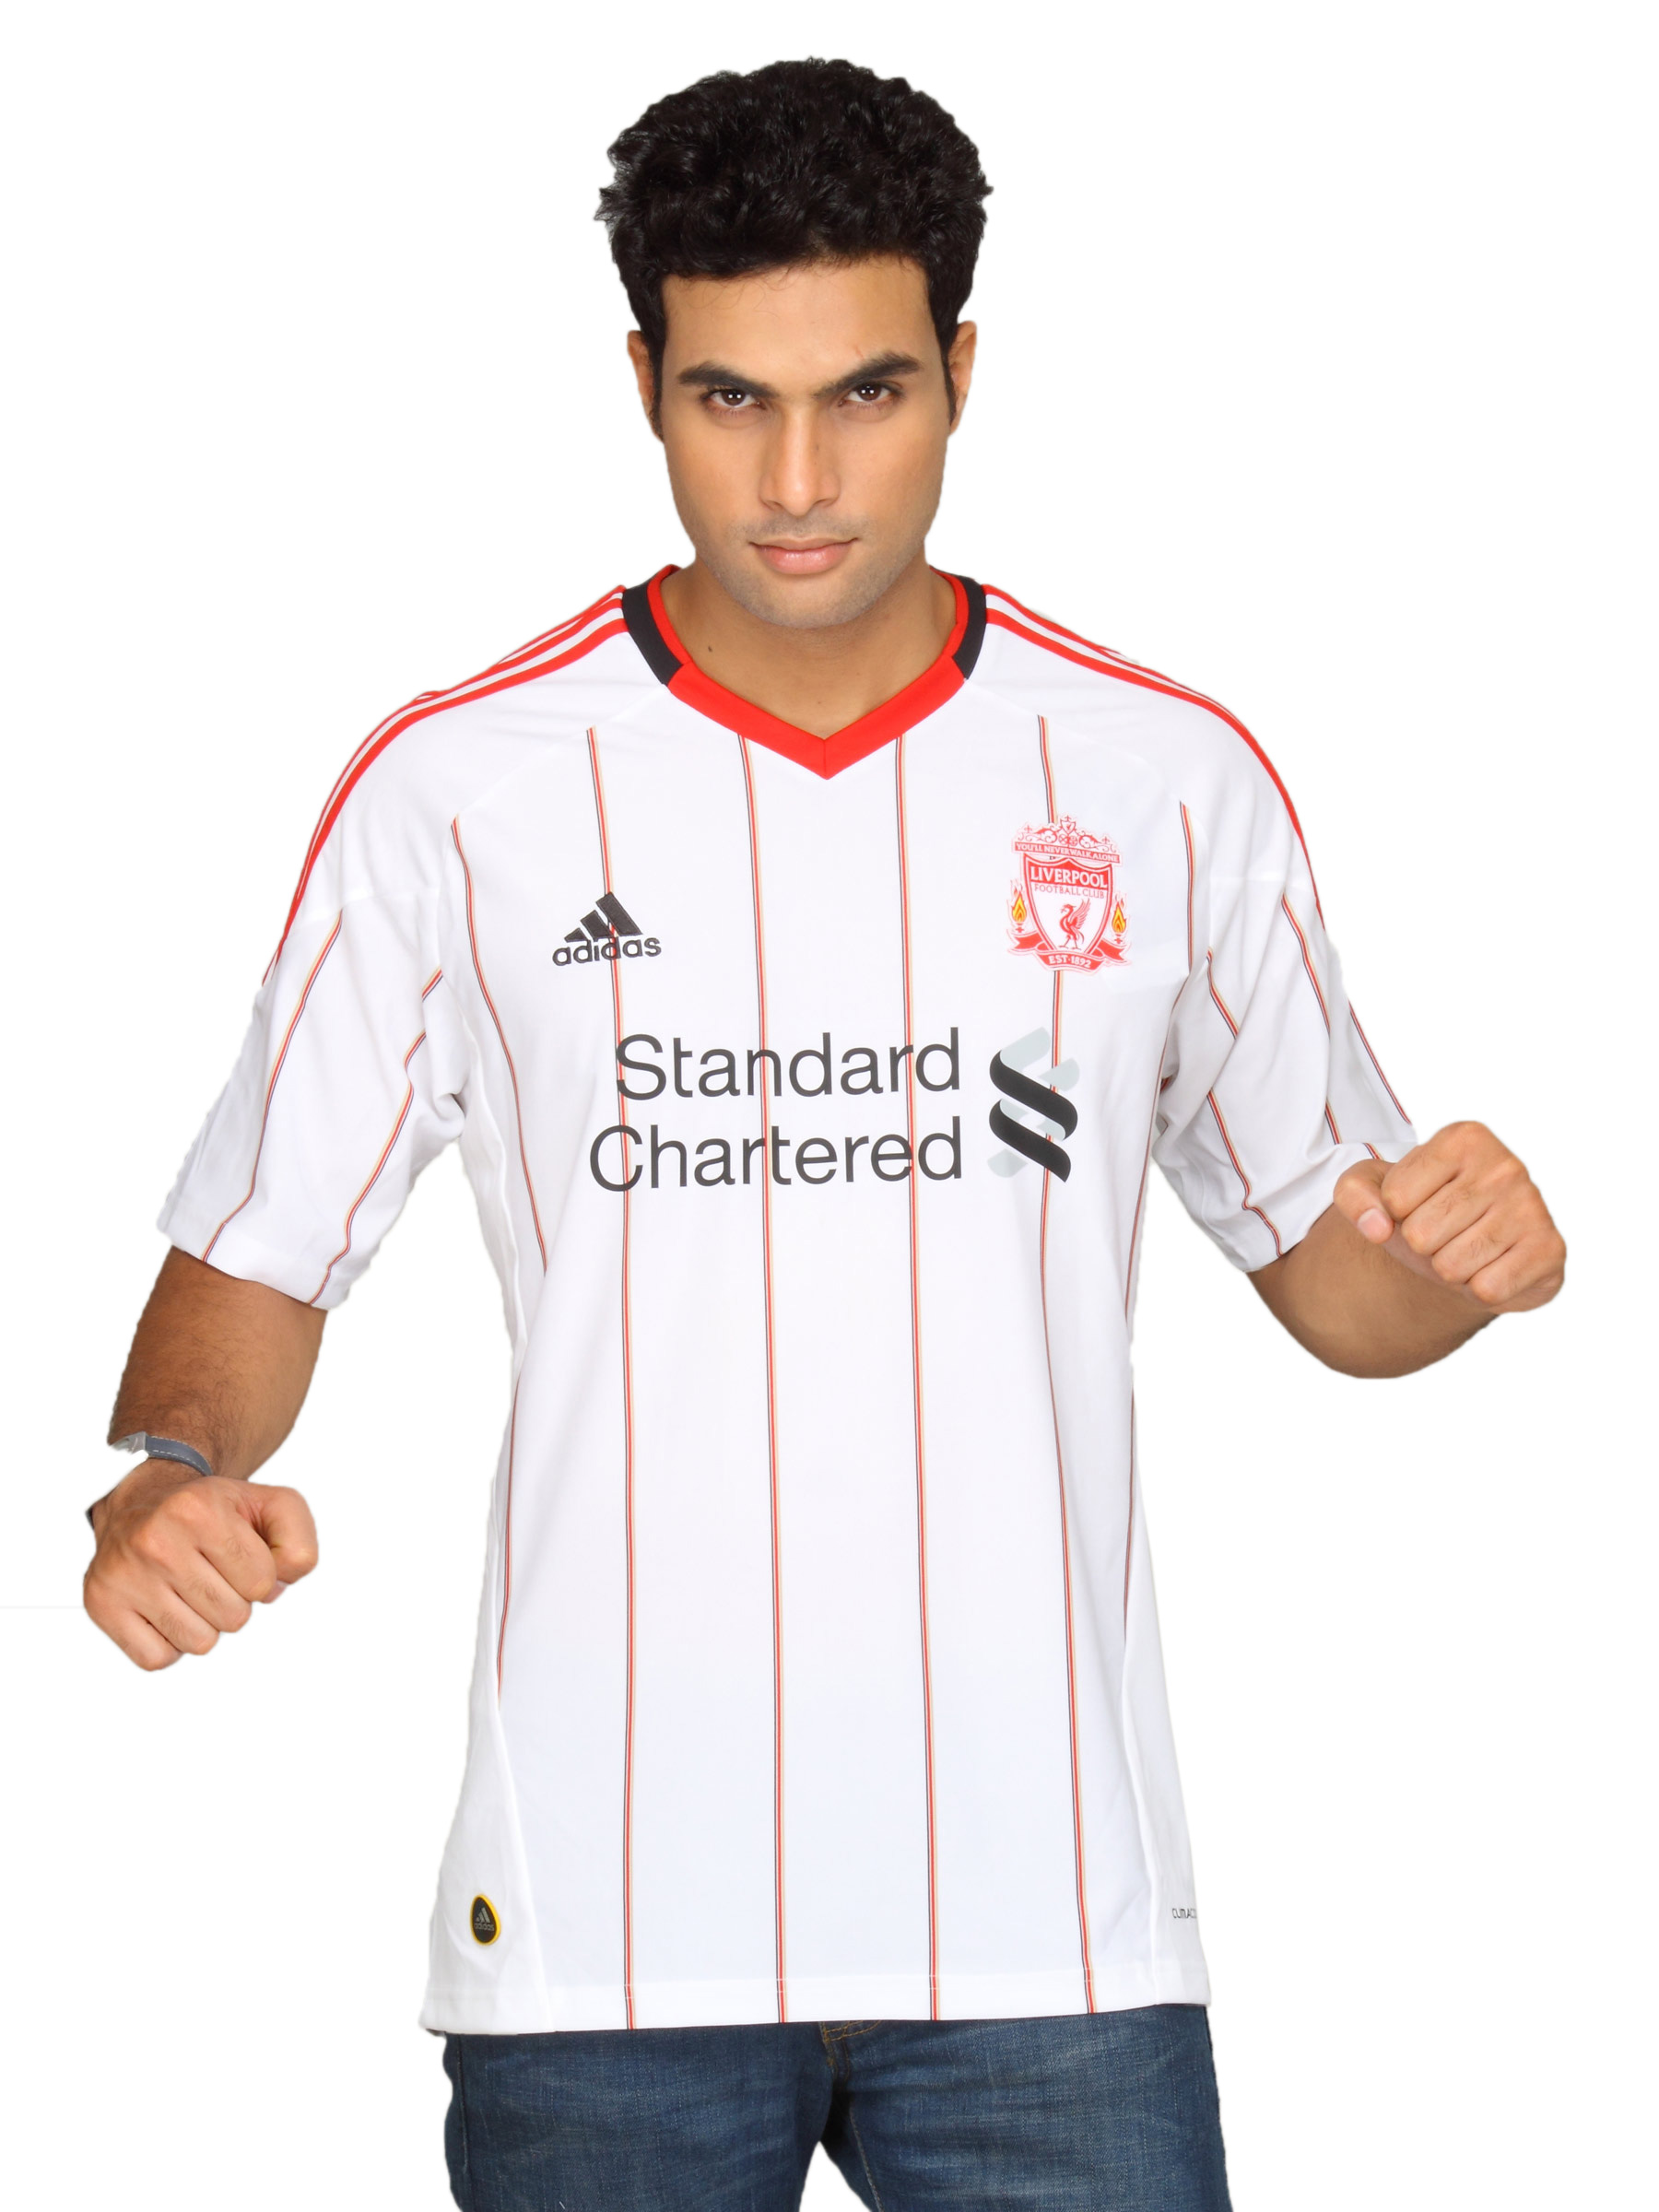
ADIDAS Men White Liverpool Jersey
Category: Apparel / Topwear / Tshirts
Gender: Men
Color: White
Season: Summer 2011
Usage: Sports